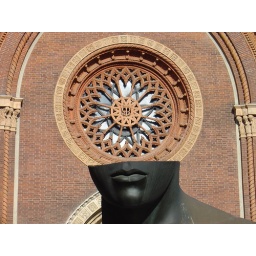
A rose window in Milan and a statue, that's it. No photoshop alteration..